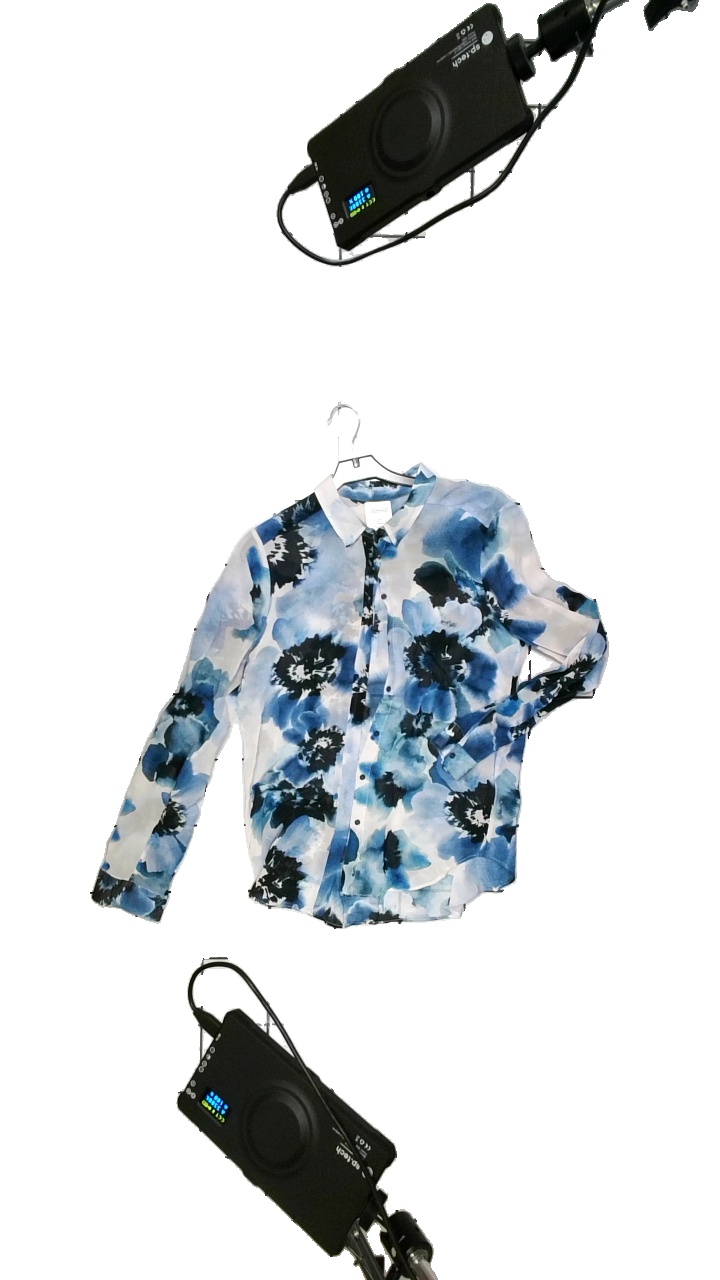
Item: Blouse (Ladies)
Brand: Inwear
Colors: Black, Blue, White
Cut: Regular
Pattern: Floral print
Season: All
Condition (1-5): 4
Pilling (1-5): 5
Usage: Reuse
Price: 50-100